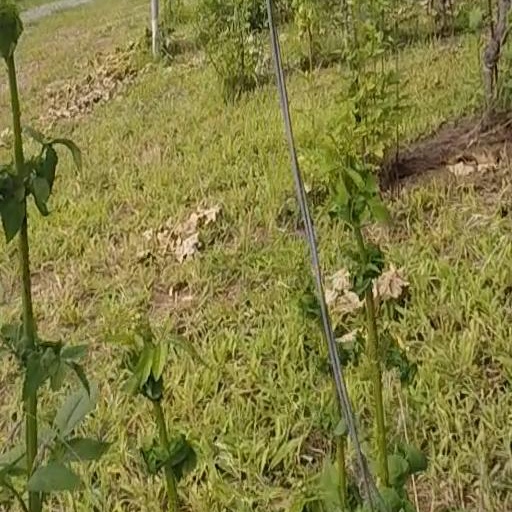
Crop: grape